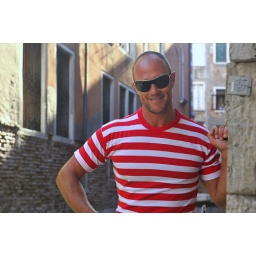
Gondolier in red striped shirt